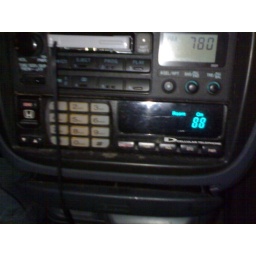
Bob's minivan has this phone in its console. It is just like a weird mini car stereo phone.